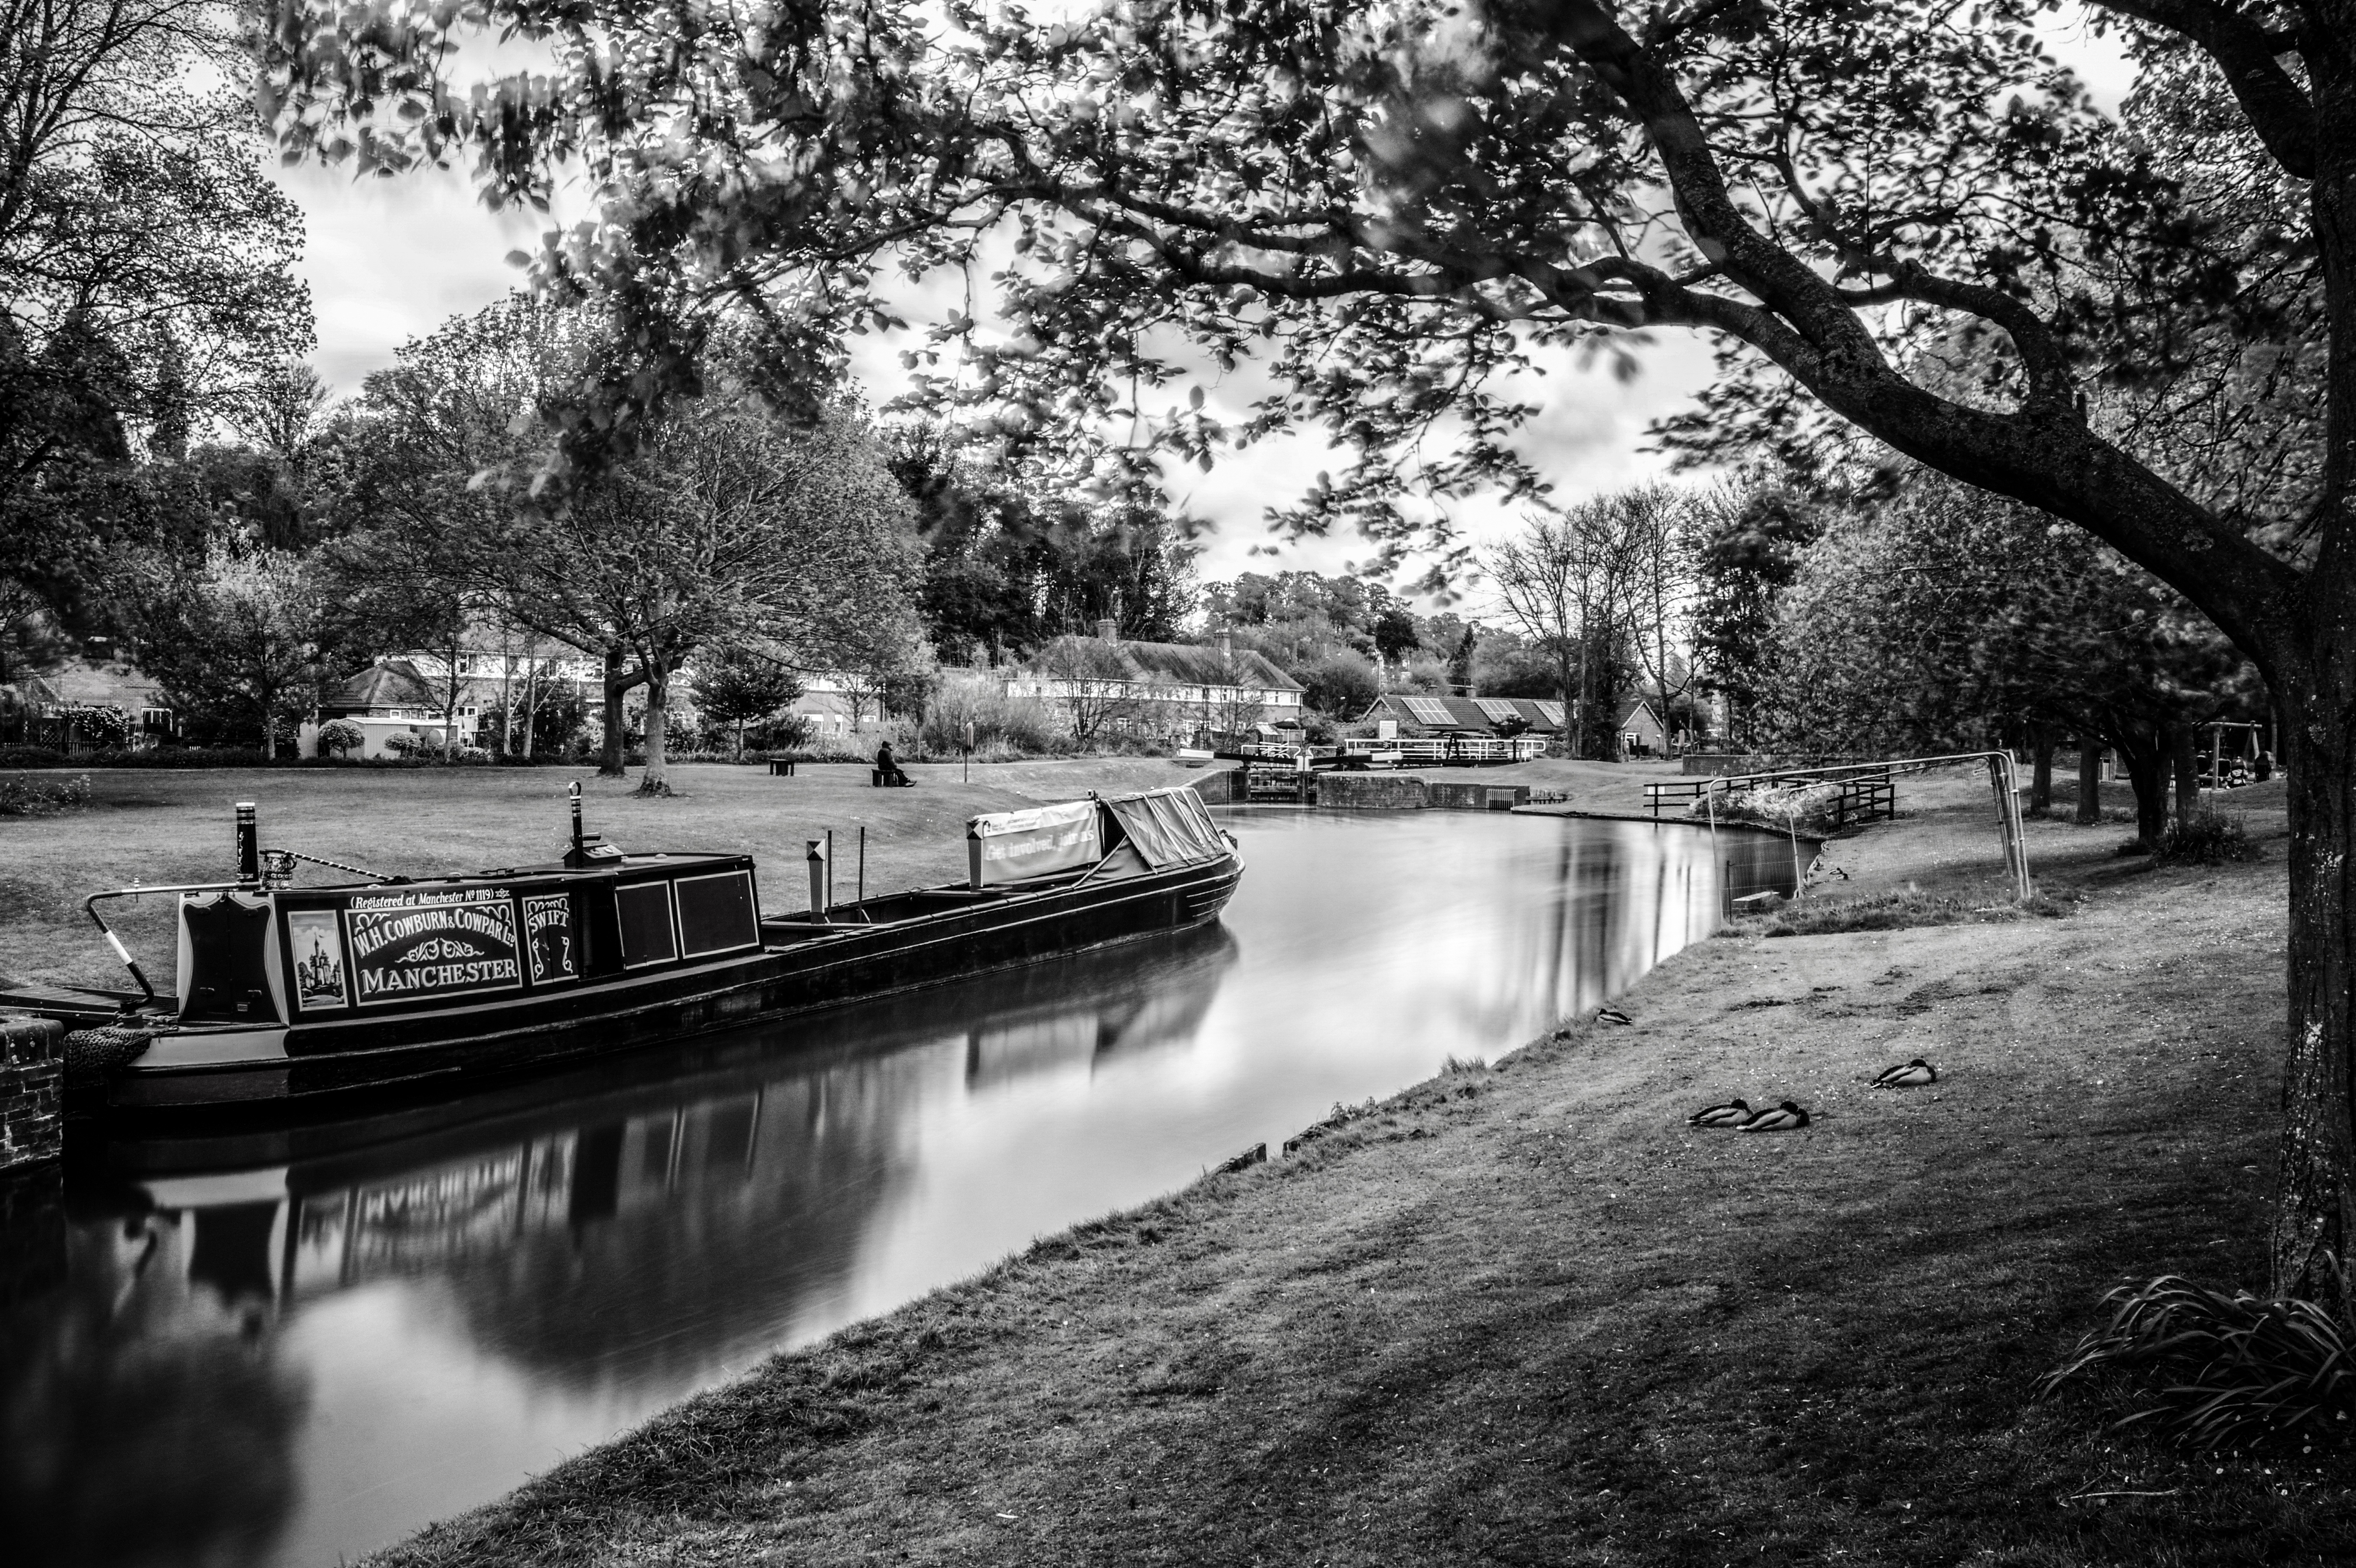
tree, water, black and white, white, boat, photography, house, morning, flower, river, canal, narrow, reflection, black, monochrome, waterway, trees, long, blackwhite, exposure, duck, silver, houses, reflections, ducks, lock, locks, monochrome photography